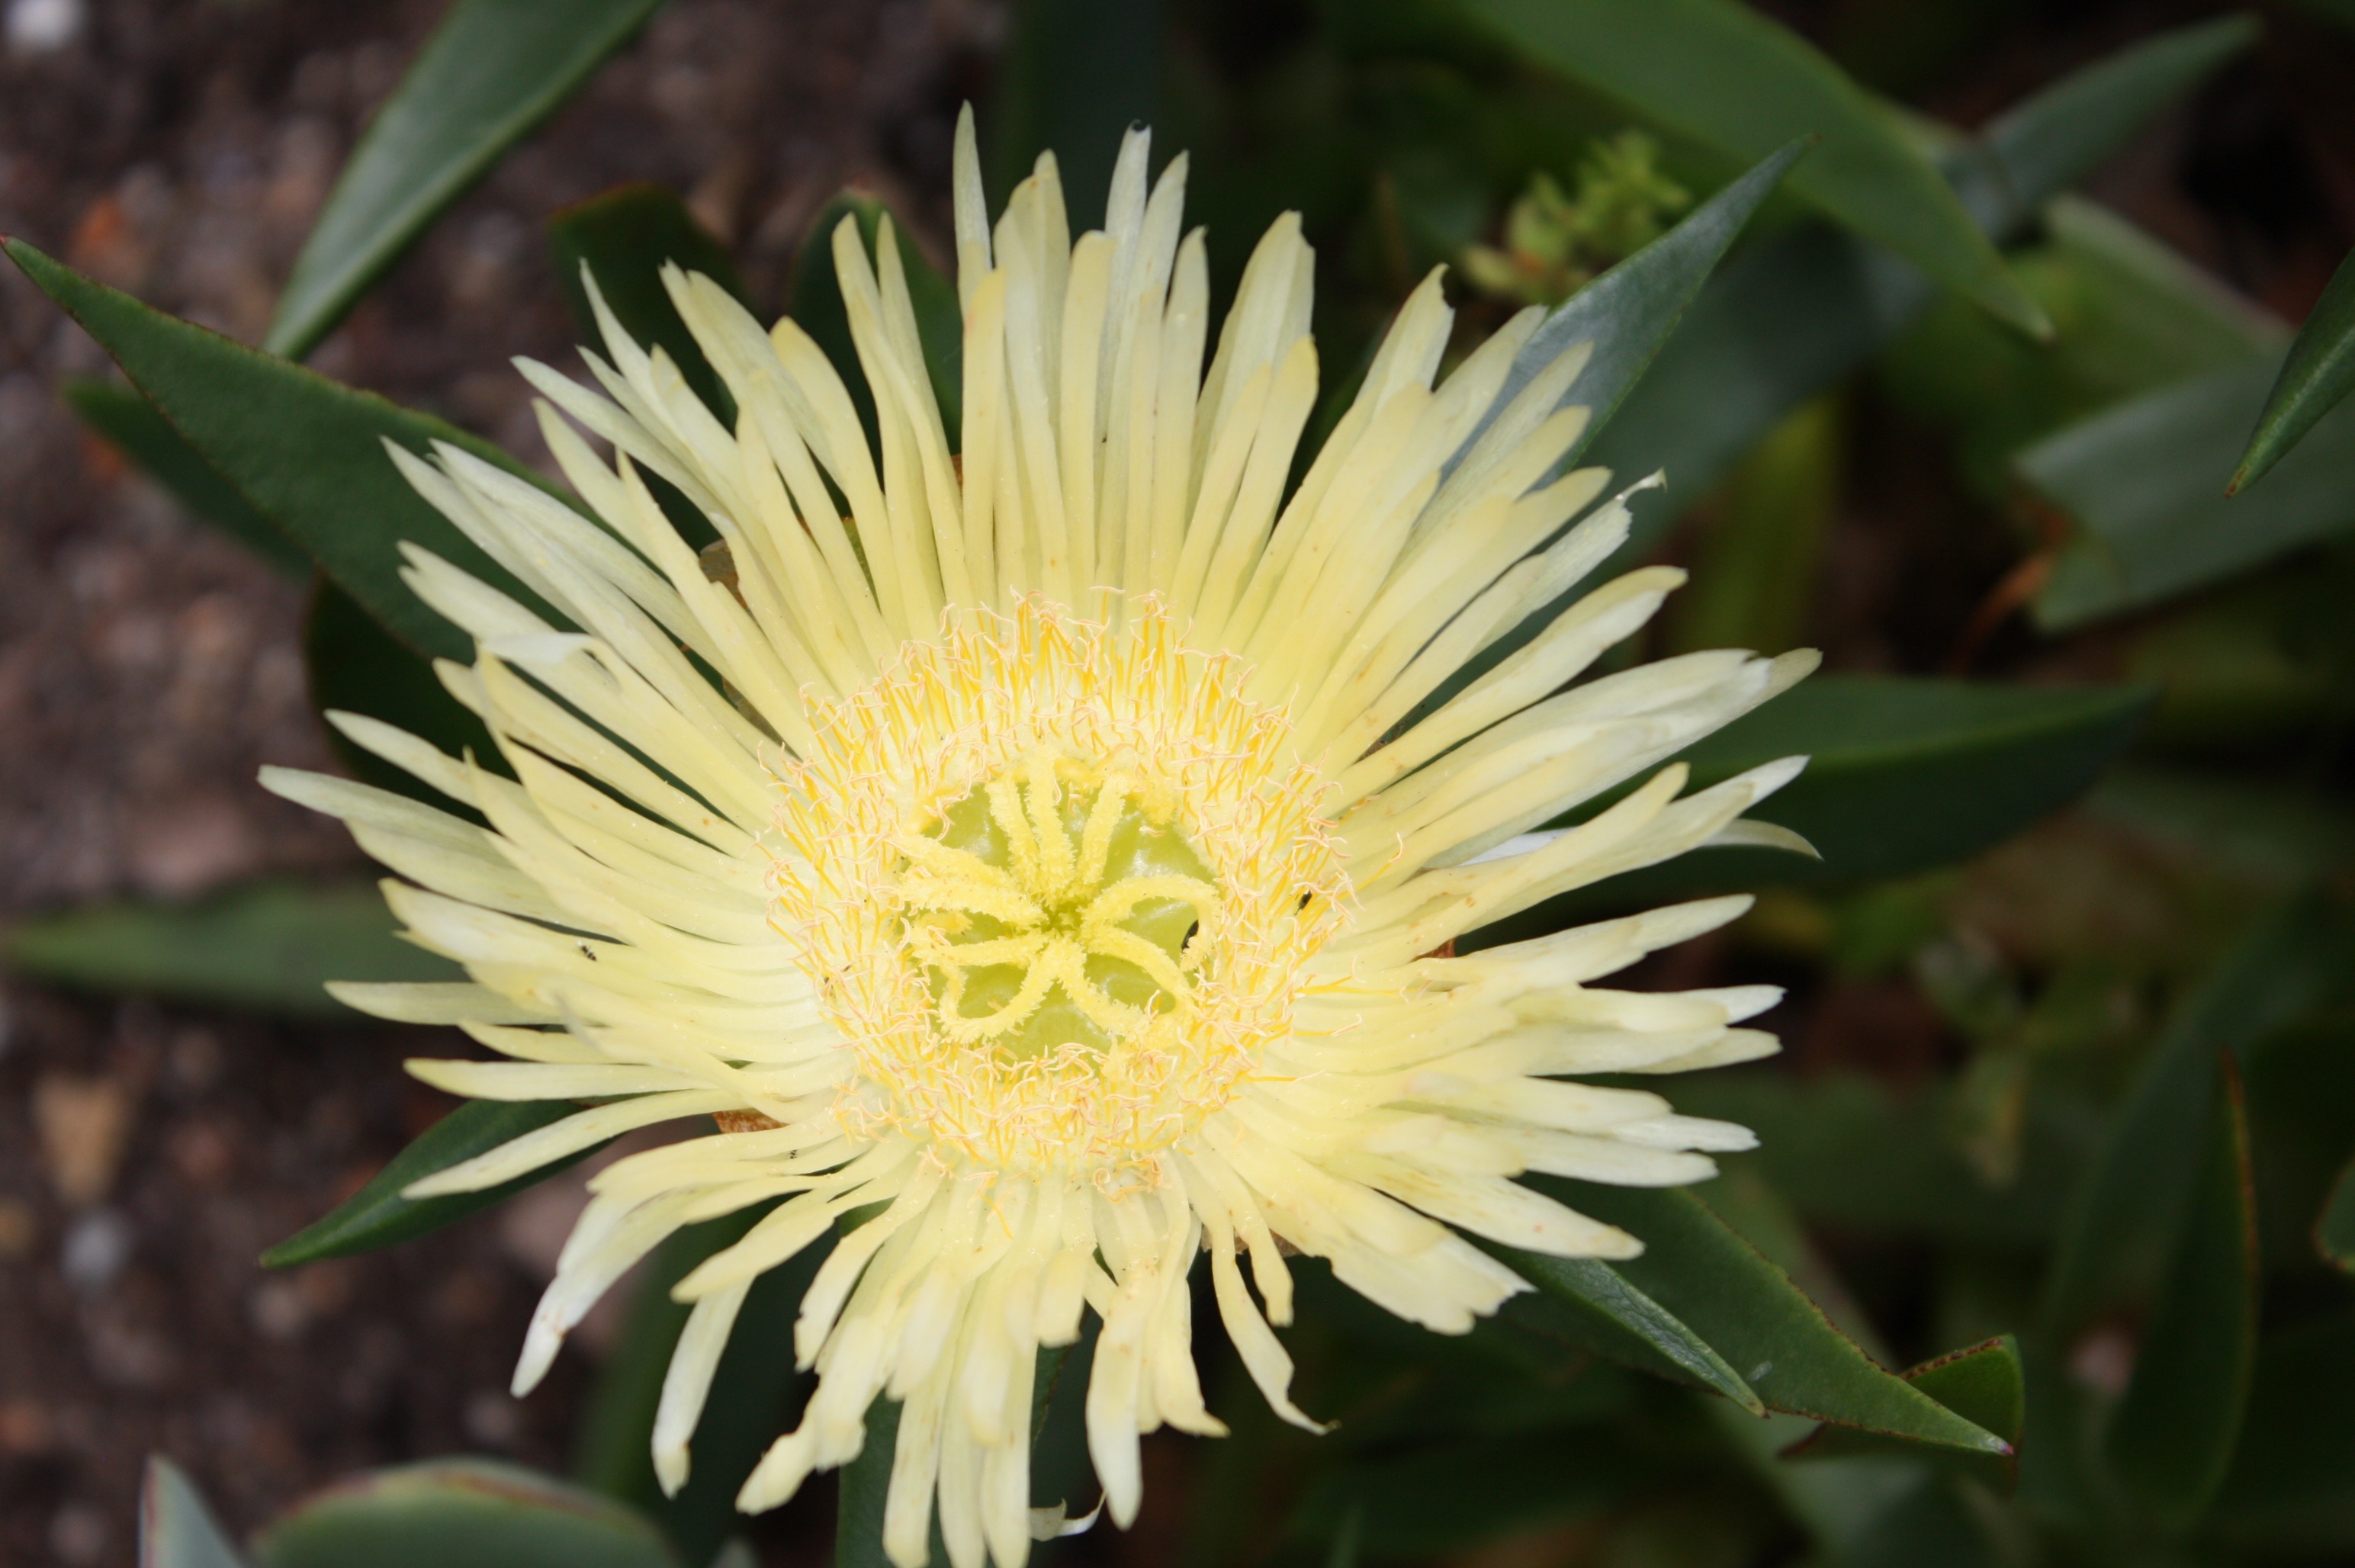
nature, blossom, plant, flower, petal, bloom, botany, yellow, flora, wildflower, pigface, south africa, macro photography, cape town, flowering plant, daisy family, kirstenbosch, ice plant, plant stem, land plant, ice plant family